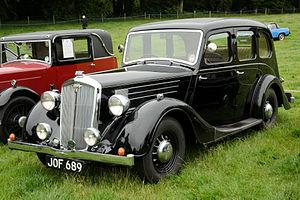
La Wolseley 14/60 est une automobile qui fut produite par la marque anglaise Wolseley Motors, entre 1938 et 1948.